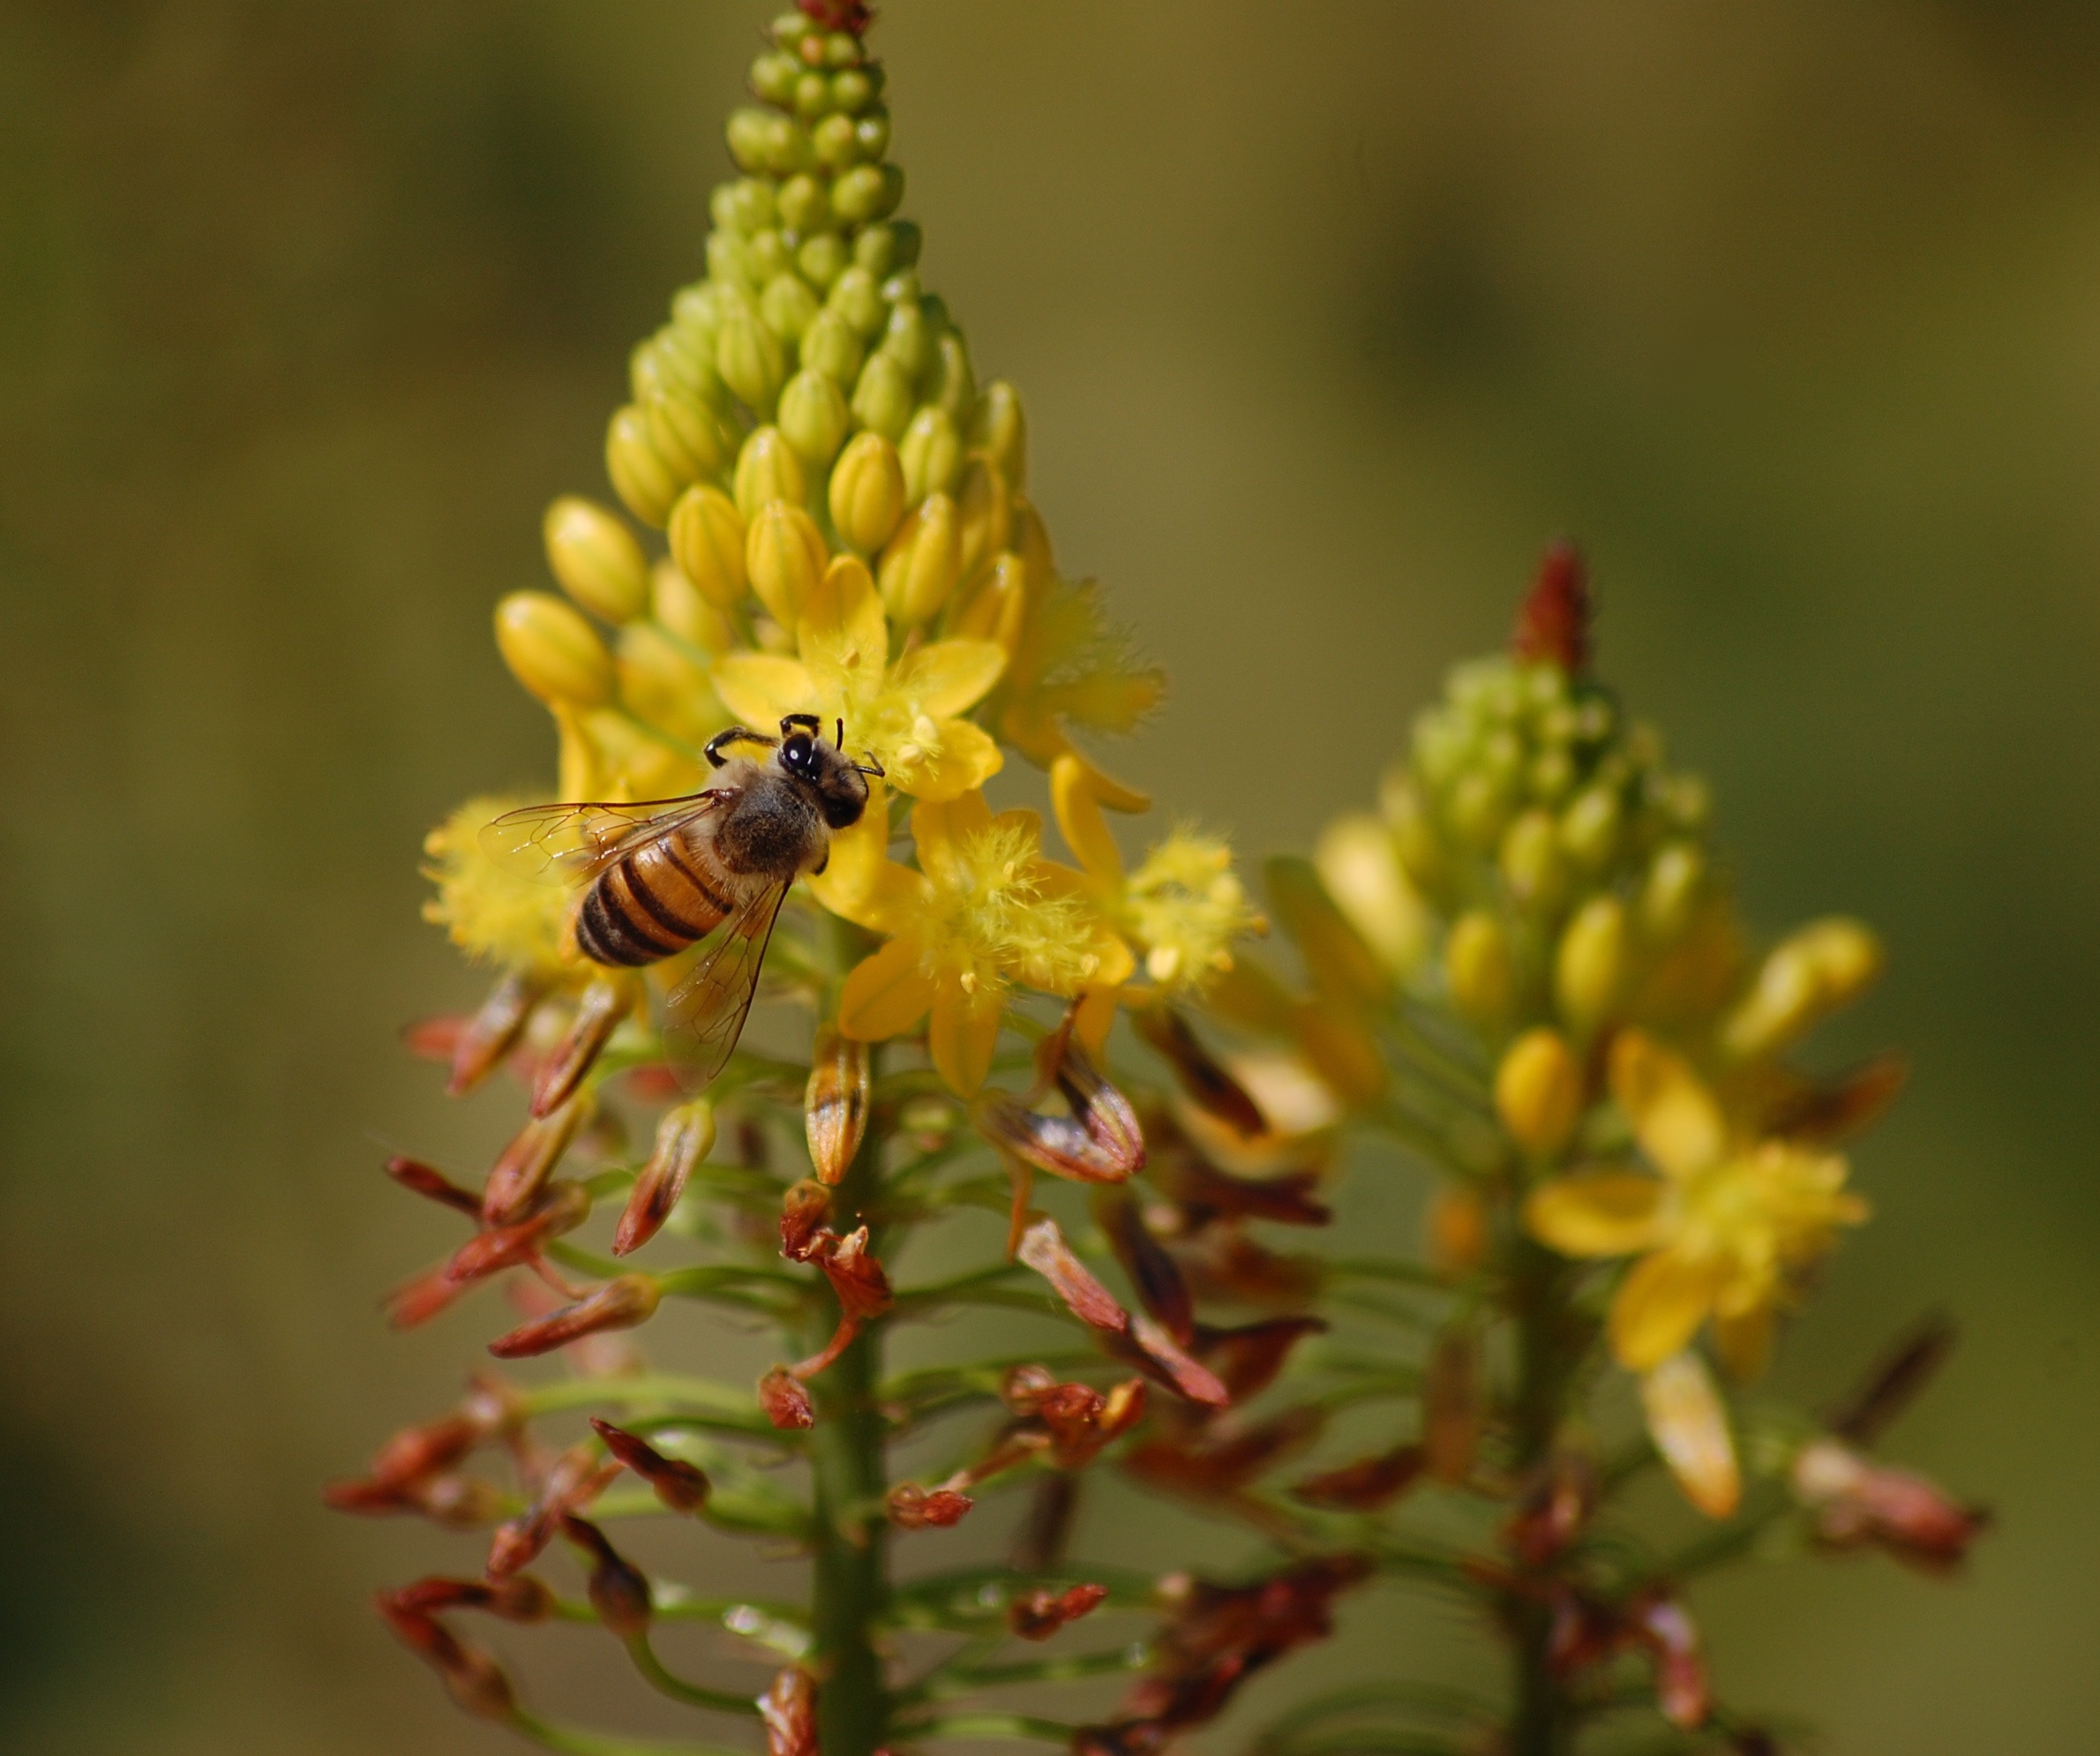
plant, flower, pollen, pollination, spring, insect, botany, yellow, flora, fauna, invertebrate, wildflower, close up, shrub, bee, honeybee, nectar, macro photography, honey bee, land plant, membrane winged insect